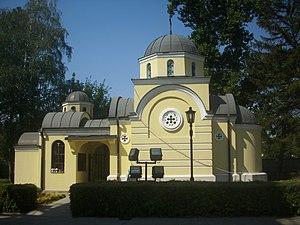
L'église de la Descente-du-Saint-Esprit-sur-les-Apôtres de Kragujevac est une église orthodoxe serbe située à Kragujevac et dans le district de Šumadija en Serbie. Elle est inscrite sur la liste des monuments culturels de grande importance de la République de Serbie.